Berlin Tegel Airport

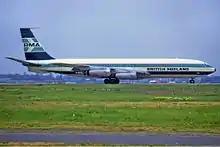
British Midland Boeing 707-320 at Berlin Tegel Airport in 1972

In the late 1950s, the runways at West Berlin's city centre Tempelhof Airport had become too short to accommodate the new-generation jet aircraft such as the Aérospatiale Caravelle, Boeing 707, de Havilland Comet, and Douglas DC-8, without imposing payload or range restrictions that made commercial operations unviable.